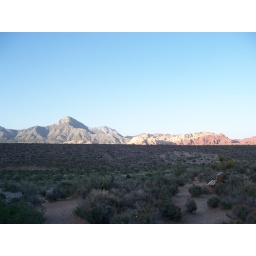
sunset in red rock